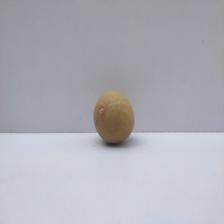
Size: Small